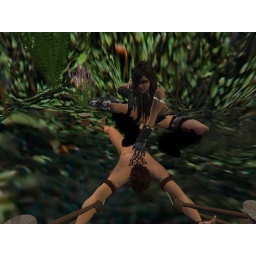
Trinity binds the boy samos to the stakes in the ground and rests Her hand on his chest.